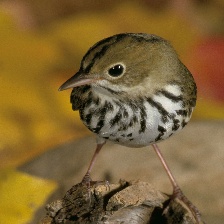
Species: OVENBIRD
Scientific name: SEIURUS AUROCAPILLA